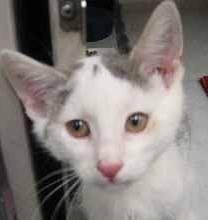
cat